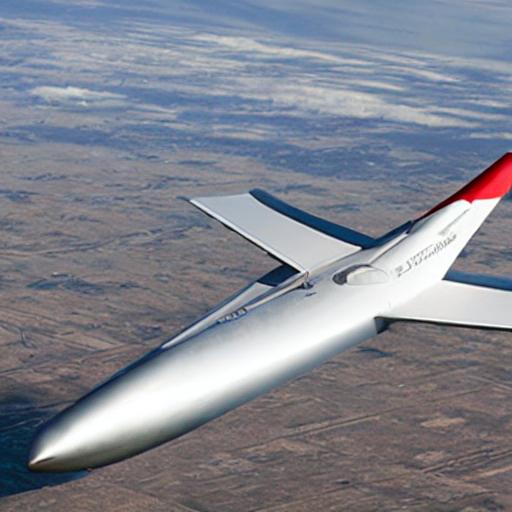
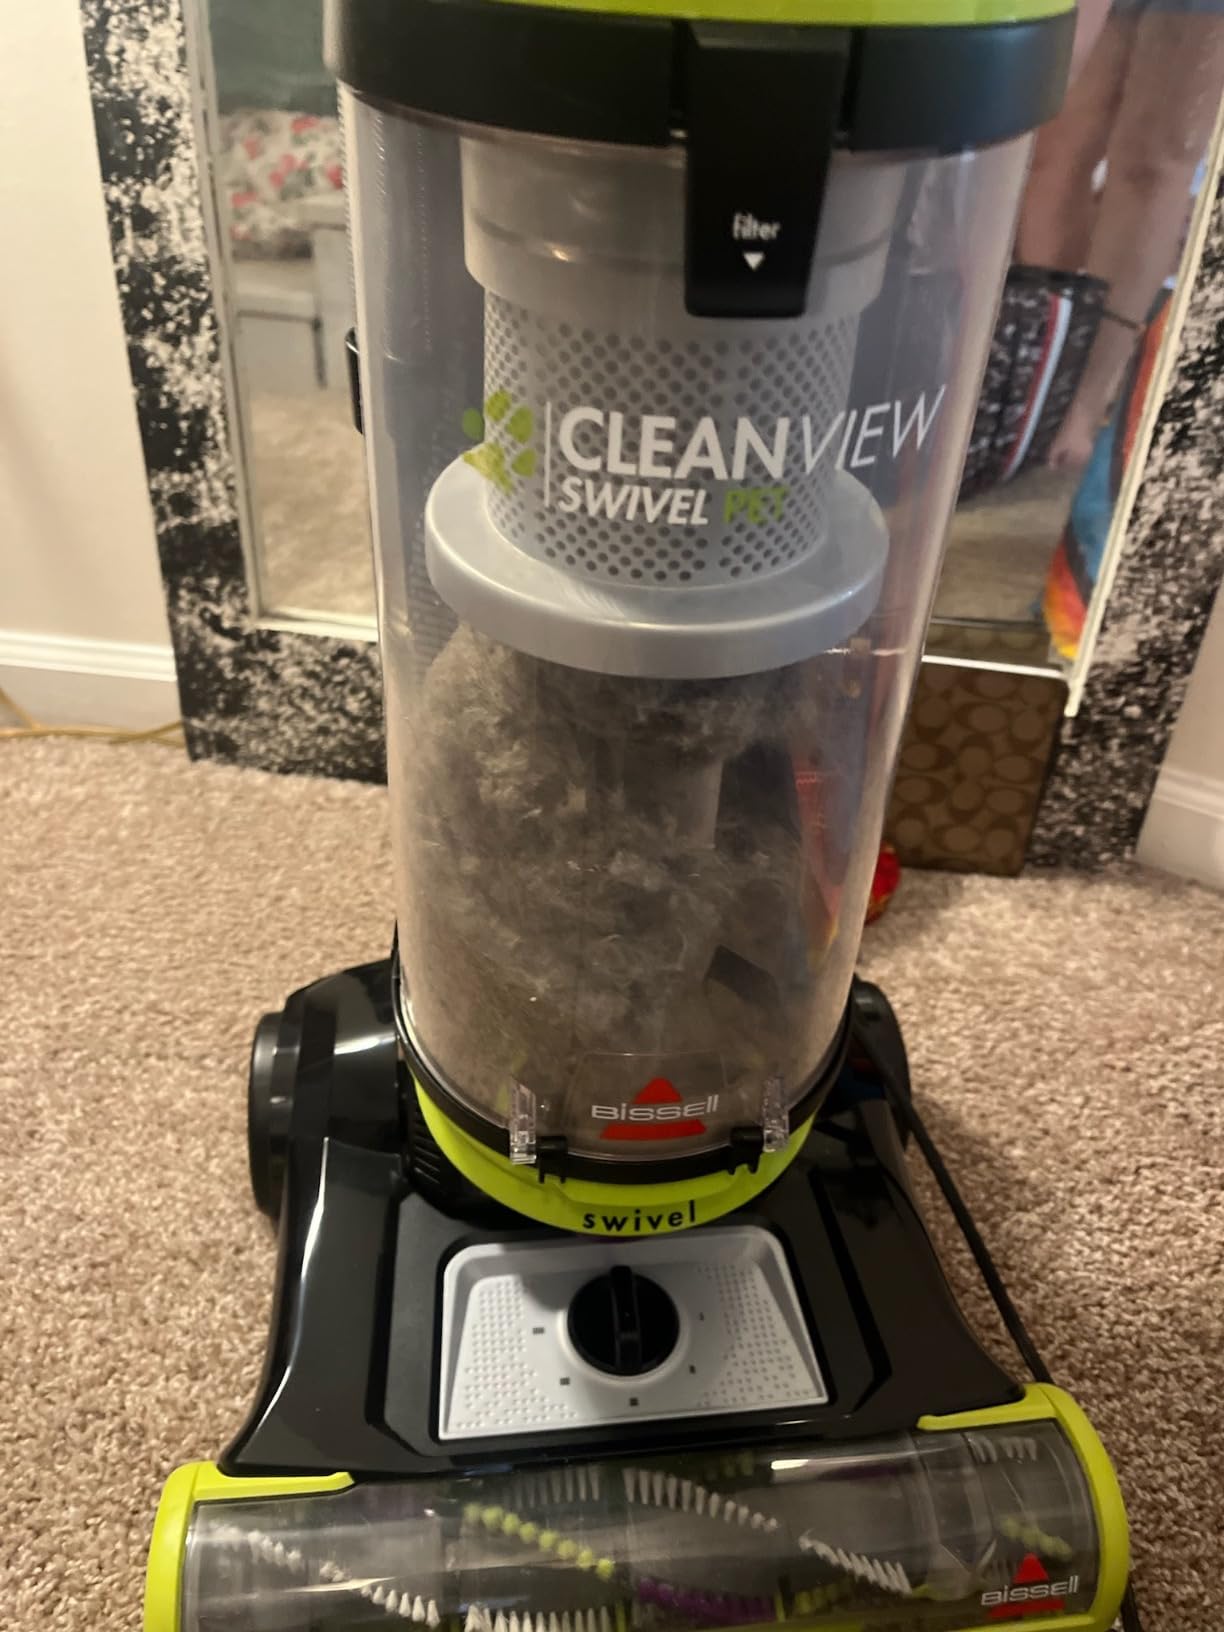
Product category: items_vacuum
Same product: no